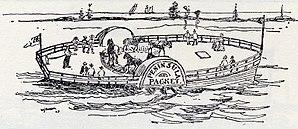
La liburne est un type de bateau léger qui tire son nom de la Liburnie, province dalmate. Les premières liburnes étaient similaires au pentécontère, avec un rang de 25 rameurs de chaque côté. À la fin de la République romaine la liburne était devenue une birème, plus légère et rapide qu'une trirème.
Un manège est un mécanisme utilisant la force des animaux pour faire mouvoir des machines. Le mot est encore employé par analogie à des appareils munis d’un train d’engrenage. Ce système était très utilisé pour l'extraction minière en Europe entre le XVIᵉ siècle et le XIXᵉ siècle ; il est également appelé machine à molette ou baritel.